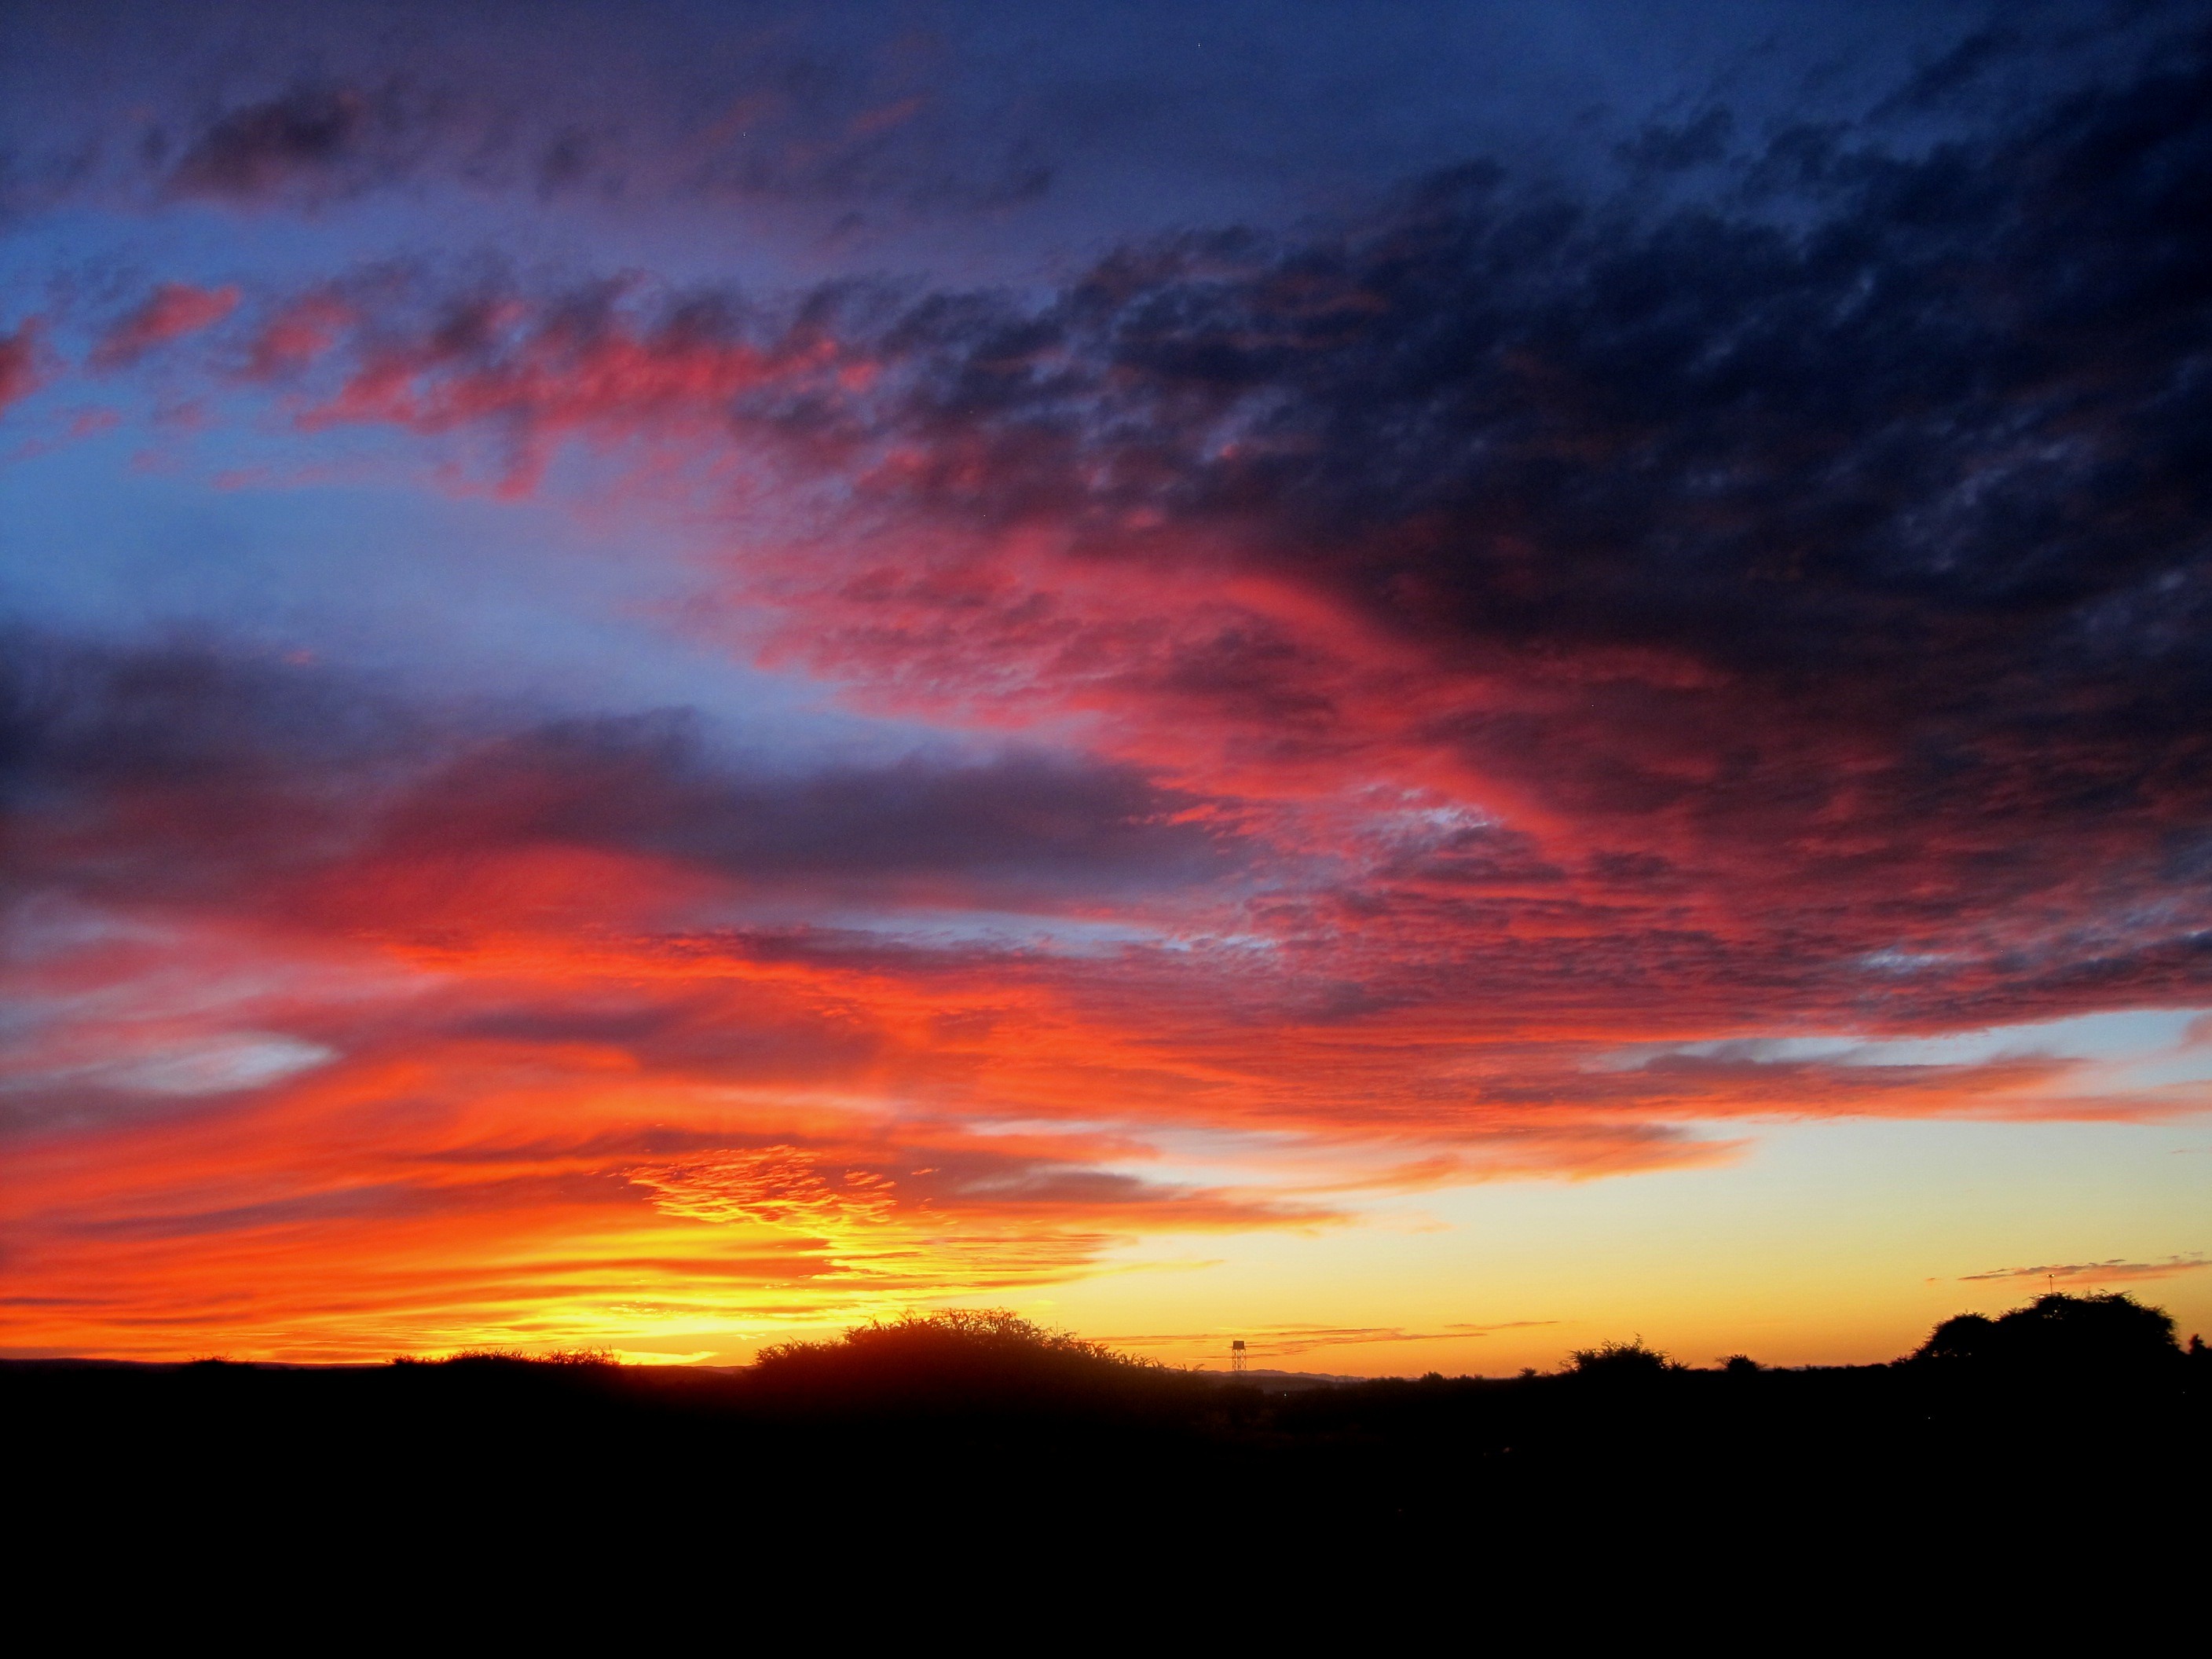
horizon, cloud, sky, sunrise, sunset, prairie, morning, dawn, atmosphere, dark, dusk, evening, orange, cumulus, yellow, clouds, layered, vermillion, afterglow, crimson, reds, red sky at morning, flocked